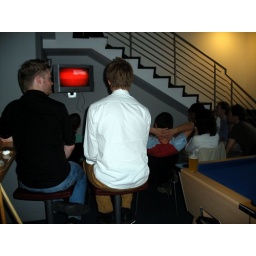
Although there is no picture, people still are transfixed by the television screen during the cup semifinal.